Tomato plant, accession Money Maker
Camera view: vertical (180 deg); turntable rotation: 210 degrees
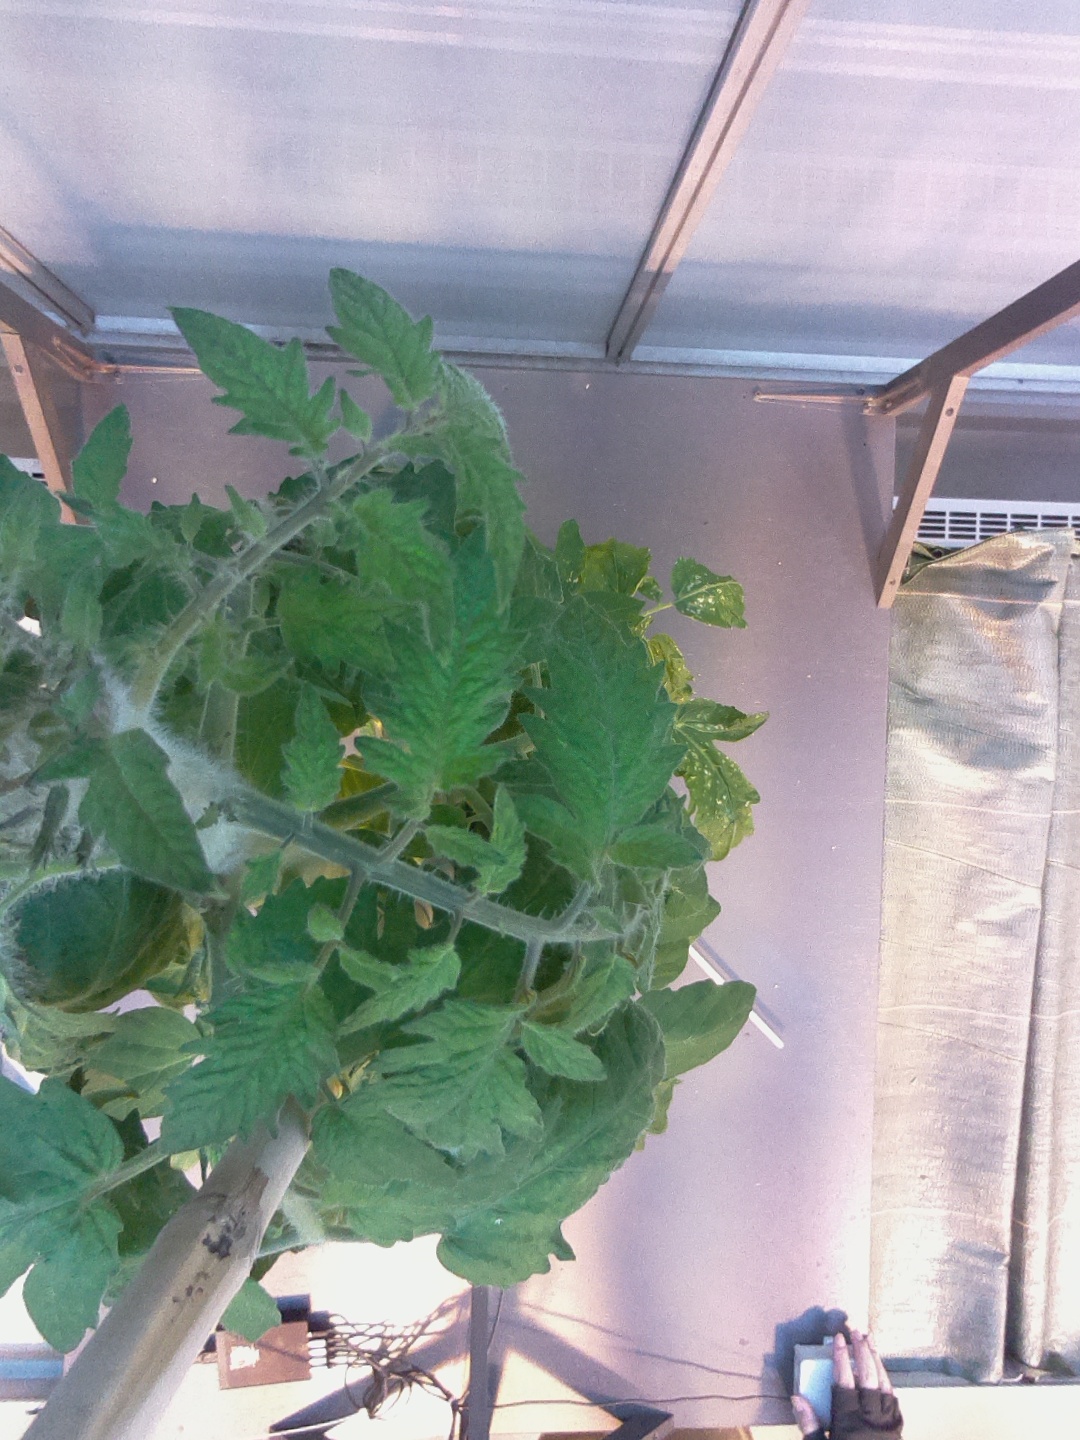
BBCH growth stage 64: 40%-50% of flowers open